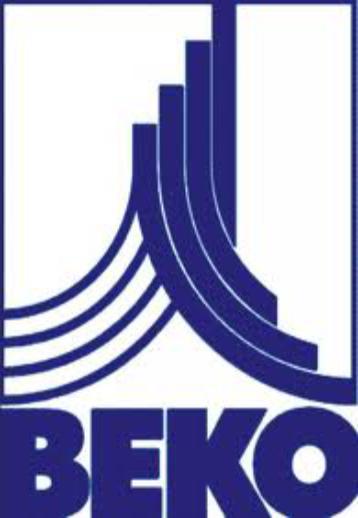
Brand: Beko
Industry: Necessities